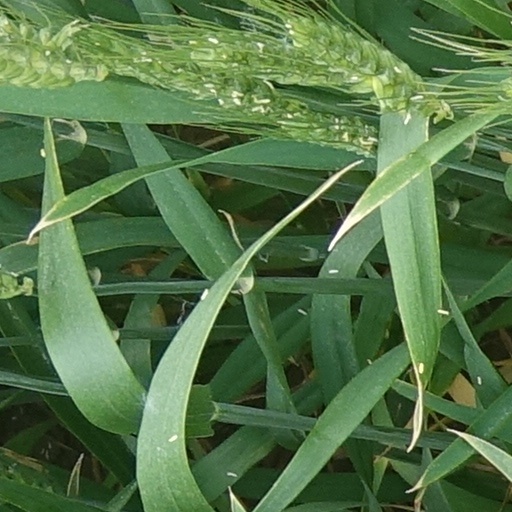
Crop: wheat